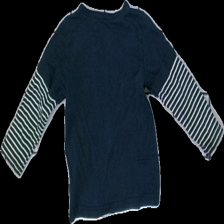
View: back
Type: Top
Category: Children
Brand: Not in the list
Brand text on label: Jako-o
Colors: Blue
Material: 100% Cotton
Pattern: Striped
Cut: Regular
Season: All
Stains: Minor
Damage: stain
Damage location: bottom right
Damage 2: stain
Damage 2 location: bottom left
Price range: <50
Recommended usage: Export
Description: blue top with print and striped sleeves